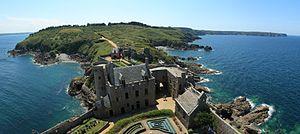
Vue sur la Côte d’Émeraude, depuis le donjon du fort la Latte à Plévenon (Côtes-d’Armor, Bretagne, ouest de la France). On peut apercevoir au loin, à droite, le cap Fréhel et son phare.Ce panorama est constitué de 5 images au format portrait, prises à 17mm sur un boitier 1,6 (équivalent à 28mm), f/8.0, 1/200s et ISO 100. Collage réalisé avec Hugin et Enblend. Angle de vision horizontal de 150° environ.
On classe sous le qualificatif touristique et descriptif de Côte d'Émeraude, le choronyme inventé par le Malouin Eugène Herpin en 1890, en raison de la couleur — vert émeraude — de la mer à certains moments, la partie de la côte nord-est de la Bretagne située entre la pointe du Grouin à Cancale et le cap Fréhel à Plévenon. Cette côte, à cheval sur l'Ille-et-Vilaine et les Côtes-d'Armor, couvre notamment Saint-Malo, l'estuaire de la Rance et Dinard. Elle est bordée à l'est de la pointe du Grouin par la baie du Mont-Saint-Michel, et à l'ouest du cap Fréhel par la baie de Saint-Brieuc.
Le Fort La Latte, ou Château de la Roche Goyon, est un château fort situé sur la pointe de la Latte, près du cap Fréhel dans le département des Côtes-d'Armor sur la commune de Plévenon en baie de Saint-Malo. Remarquable par sa situation sur un cap rocheux, face à la mer, il a servi de décor à plusieurs films.
Le Fantôme de Fort-la-Latte est le treizième album de bande dessinée des Aventures de Vick et Vicky.